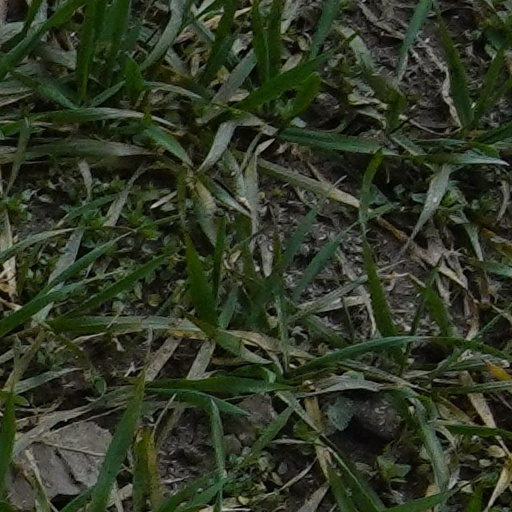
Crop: wheat